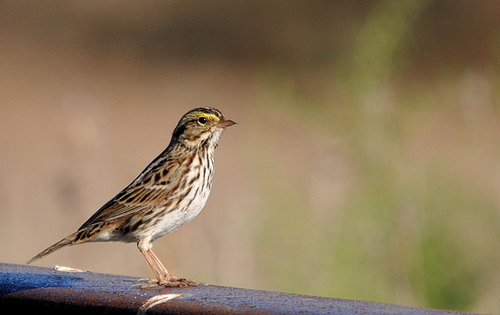
the bird is brown and white speckled in pattern with hints of yellow on the head.
this bird is white, brown, and black in color with a small curved beak and light brown eye ring.
this small bird has a yellow eye brow, solid white belly and vent, and spotted brown throat on its white base.
the bird is tan and brown with a yellow stripe on it's head and a short beak also.
this bird has a yellow and black crown and nape, while the abdomen is white with brown stripes running through it, and the wings and flank are striped brown and black.
this bird is brown with yellow on its head and has a very short beak.
small sparrow like bird, brown with black specks and yellow running from the bill to upper eye.
this bird has wings that are brown and has a white belly
this particular bird has a belly that is white with black spots
this bird has wings that are brown and has a white body
Species: Savannah Sparrow